Spokane, Portland and Seattle 700

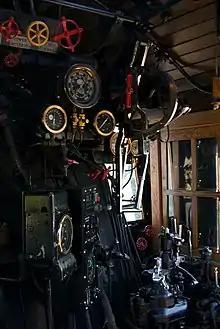
The engineer side of SP&S No. 700's cab

No. 700 was delivered on June 21, 1938, joining the 702 pulling overnight passenger trains between Spokane and Vancouver, Washington, along the north shore of the Columbia River, with the No. 701 providing backup and pulling freight. Owing to an undersized turntable, the Northerns didn't reach Portland, Oregon until 1944.